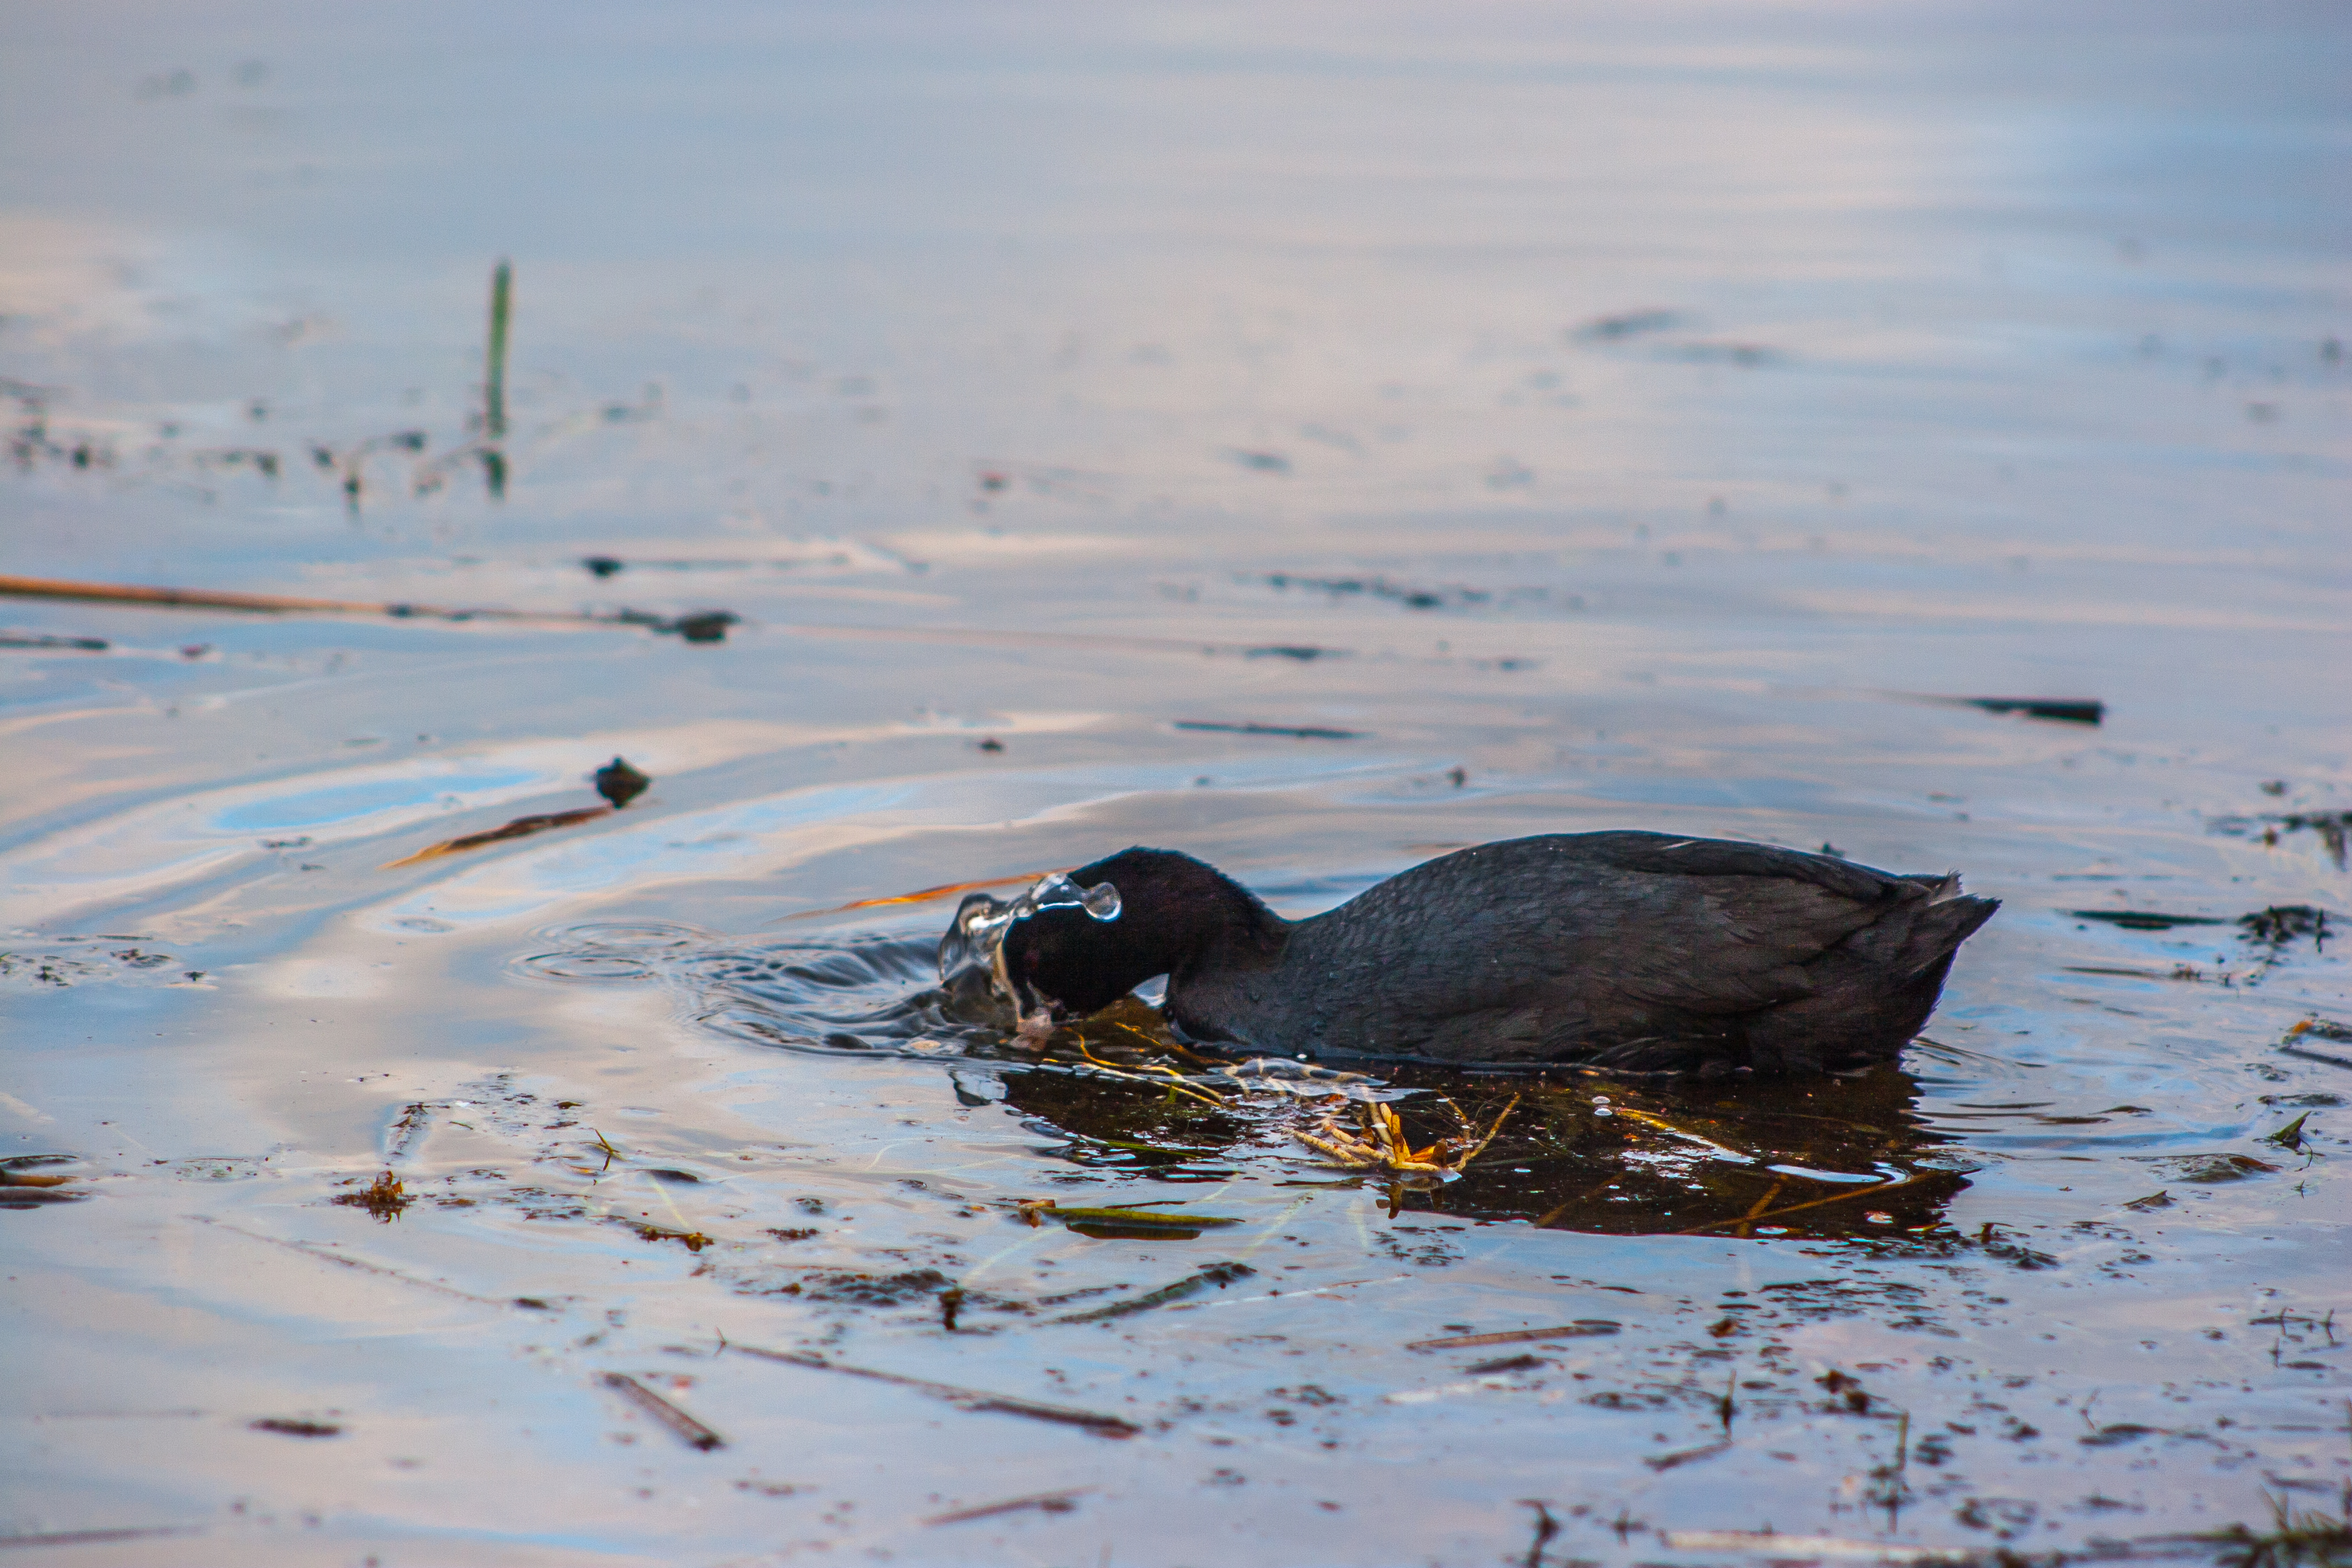
images, water, liquid, fluid, lake, beak, carnivore, ducks, geese and swans, waterfowl, terrestrial animal, reptile, american coot, water bird, marine mammal, ocean, wind wave, rallidae, wildlife, seabird, reflection, crane like bird, sea